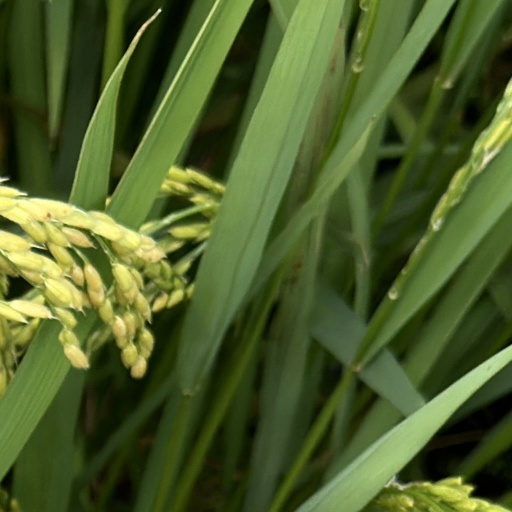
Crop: rice